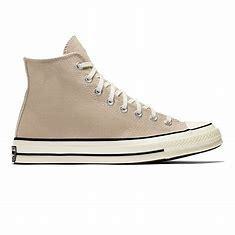
Brand: Converse
Model: Chuck Taylor All Star 70 Hi